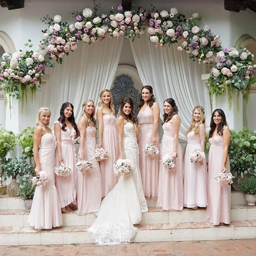
the rain cleared out just in time for black comedy film dream outdoor wedding .